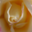
Label: rose